Rickshaws in Bangladesh

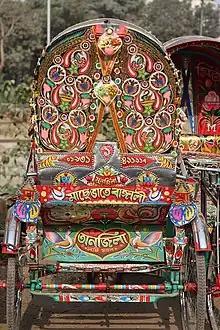
A cycle rickshaw with motifs and decorative text

Rickshaws in Bangladesh are a ubiquitous form of transportation, used for various purposes such as carrying passengers and delivering goods. These vehicles come in various shapes and sizes, powered by human pedalling, batteries, or fuel engines. Introduced as early as 1919, rickshaws have since become an integral part of Bangladesh's urban landscape. Despite their substantial economic and cultural impact, with rickshaws and rickshaw art recognised as "intangible heritage" by UNESCO and accounting for 6% of GDP, they have faced neglect in urban planning and periodic attempts to phase them out. Many cities have stopped issuing new rickshaw licenses, yet their numbers keep increasing.